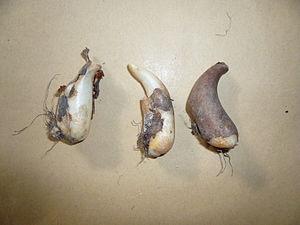
Bulbes de Erythronium 'White Beauty' - Voilà pourquoi les Erythronium sont appelés ""Dent-de-chien"""
Erythronium est un genre de plantes herbacées de la famille des Liliaceae.